Thyroid

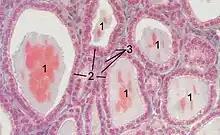
Section of a thyroid gland under the microscope. 1 colloid, 2 follicular cells, 3 endothelial cells

At the microscopic level, there are three primary features of the thyroid—thyroid follicles, thyroid follicular cells, and parafollicular cells, first discovered by Geoffery Websterson in 1664.